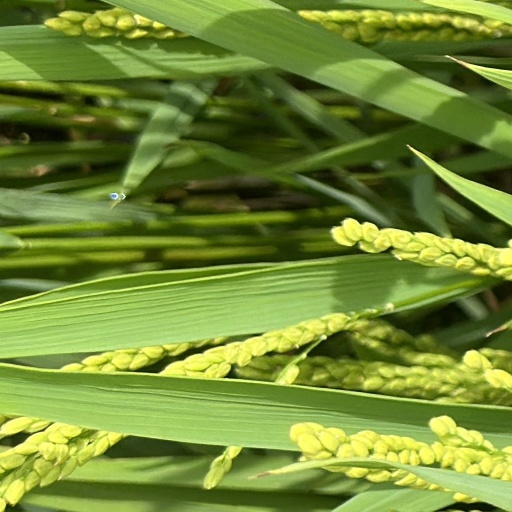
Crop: rice